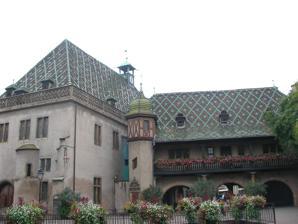
Building: Ancienne Douane, Colmar
Country: France
Year built: 1480
Customs house in Colmar, France Ancienne Douane Alsatian : Koïfhus East side of Ancienne Douane in 2011 General information Type customs house Architectural style Gothic Renaissance Location Colmar , France Address 29, Grand′Rue Place de l′Ancienne Douane Coordinates 48°04′33″N 7°21′32″E / 48.07583°N 7.35889°E / 48.07583; 7.35889 Completed 1480 late 16th/early 17th century Renovated 1895–1898 2002 Owner Municipality of Colmar Ancienne Douane ("Old Custom house "), also known as Koïfhus , is a Gothic and Renaissance building in Colmar , France. It is classified as a monument historique by the French Ministry of Culture since 1930. It is also the birthplace of general Jean Rapp . The building currently houses a restaurant as well as temporary exhibitions and fairs . Gallery West side South side 1480 portals Renaissance portal Plaque for Jean Rapp References